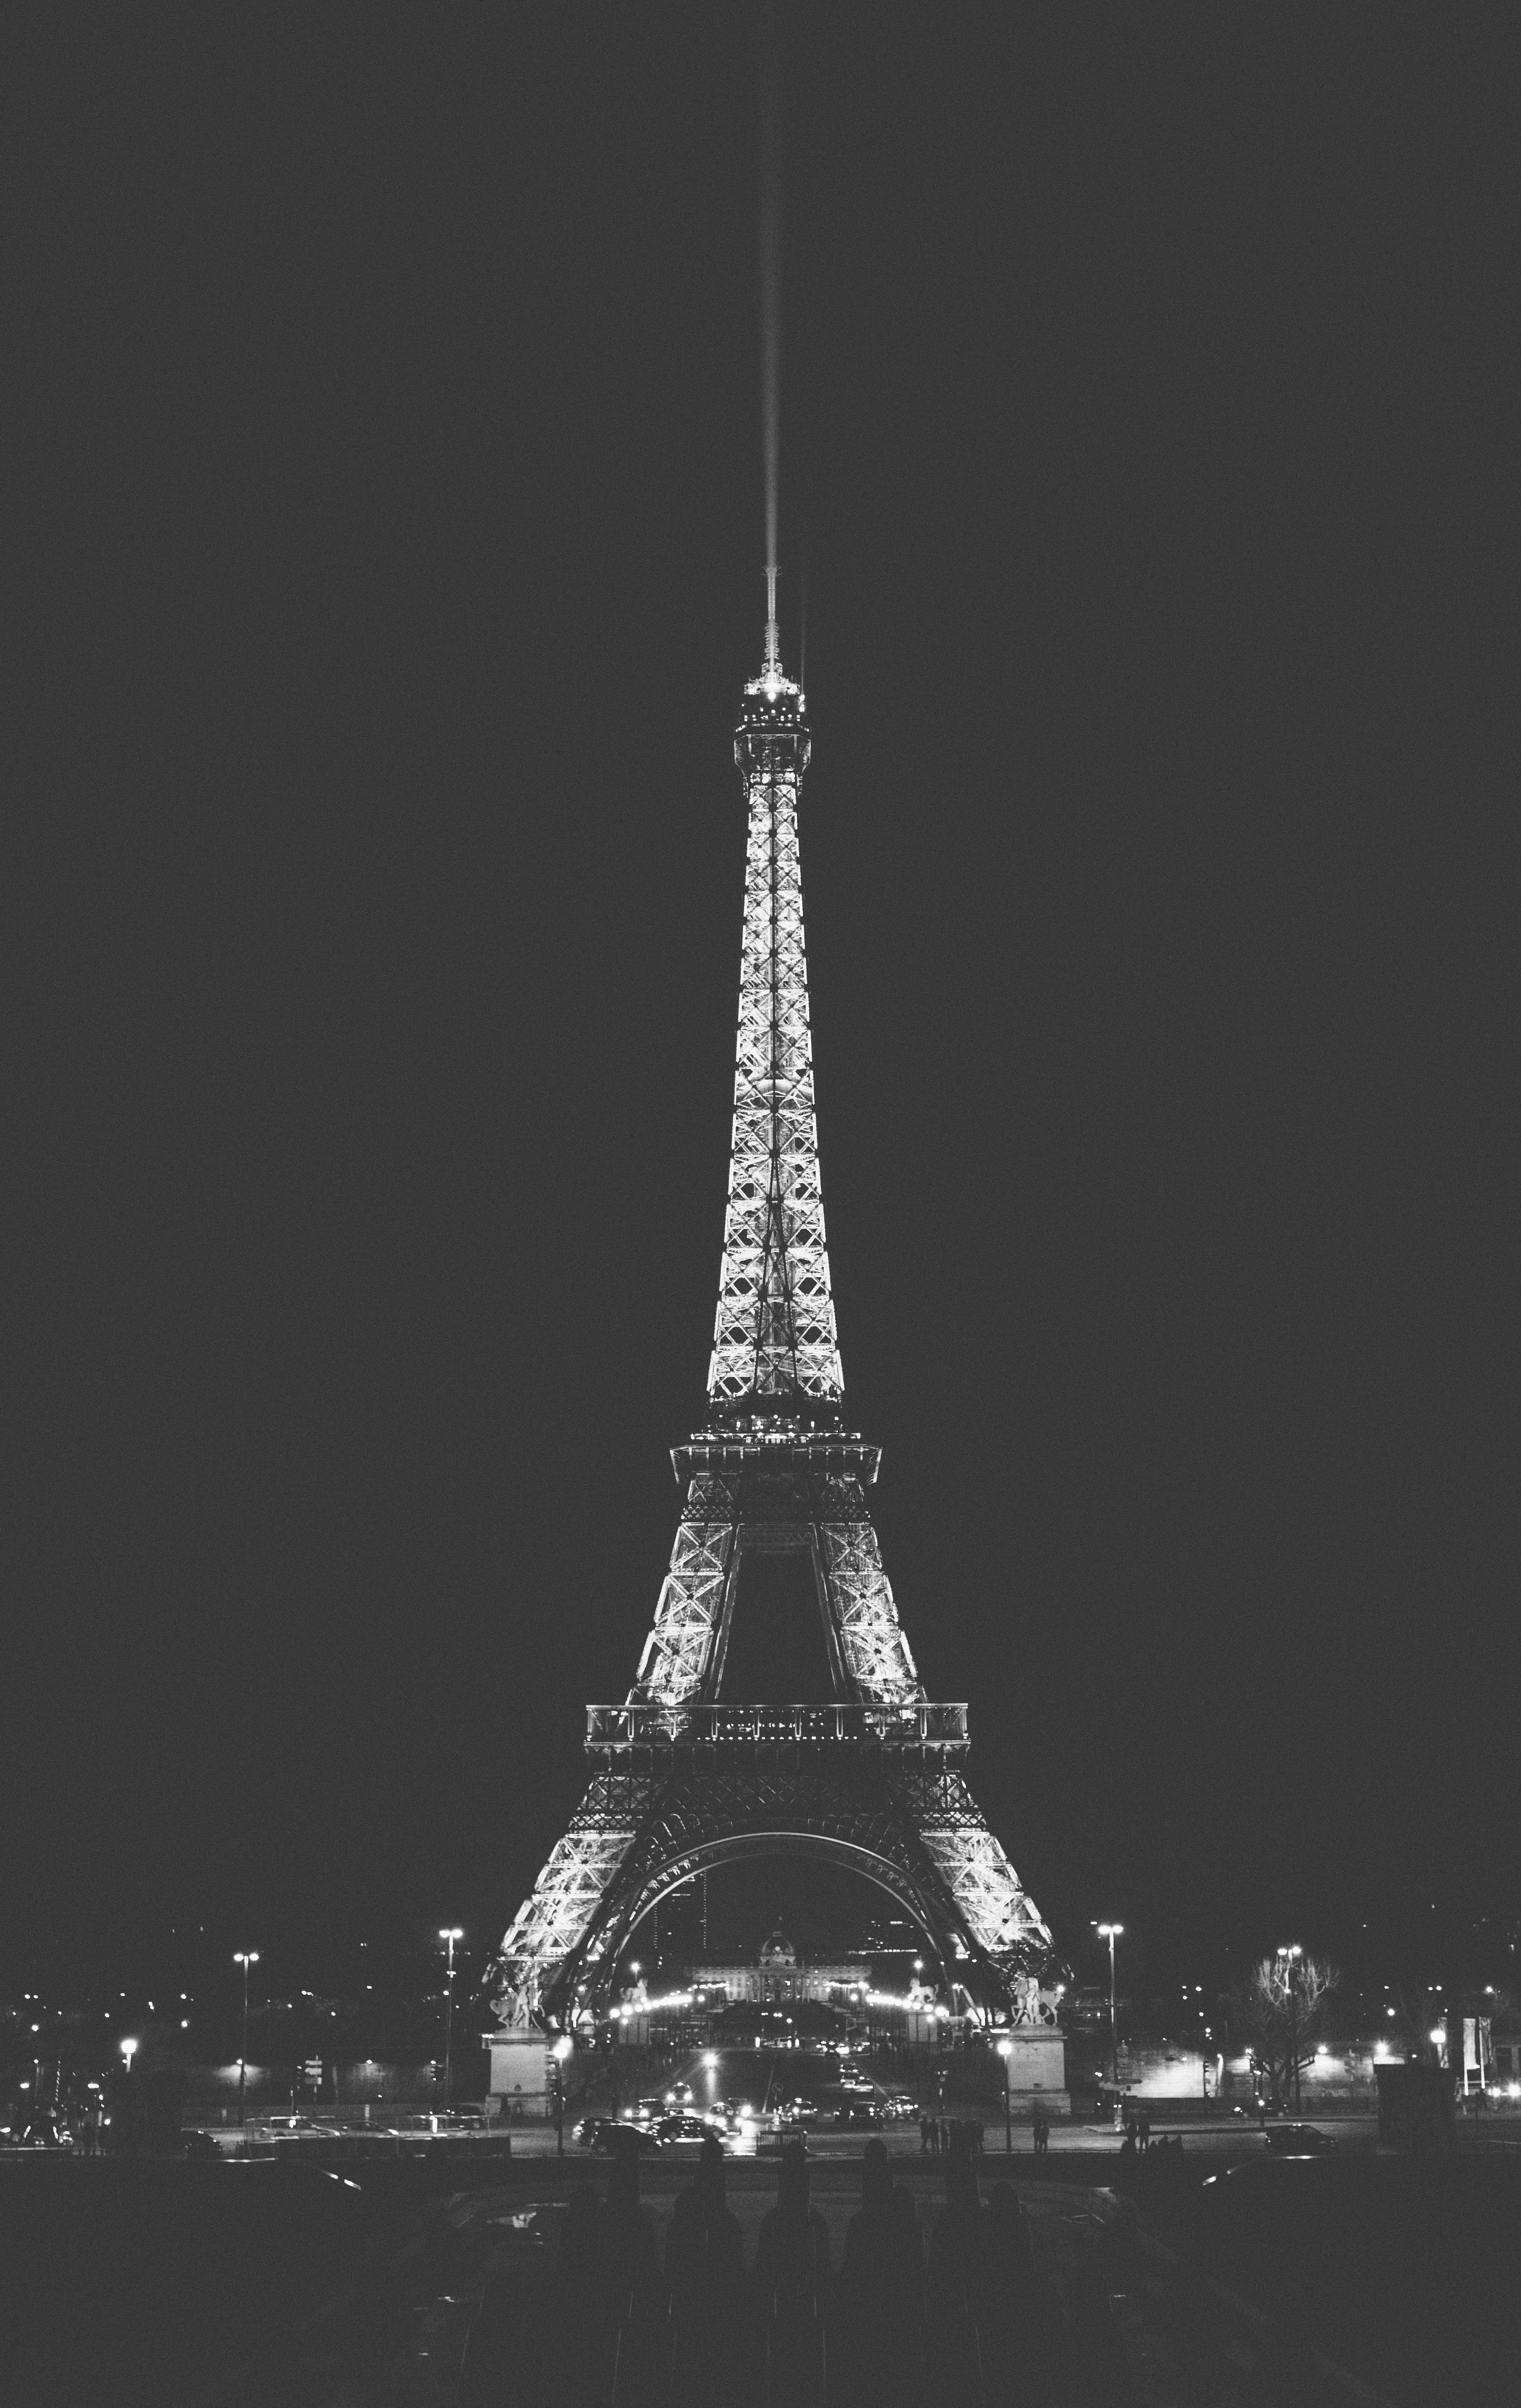
black and white, skyline, tower, darkness, black, monochrome, lighting, symmetry, monochrome photography